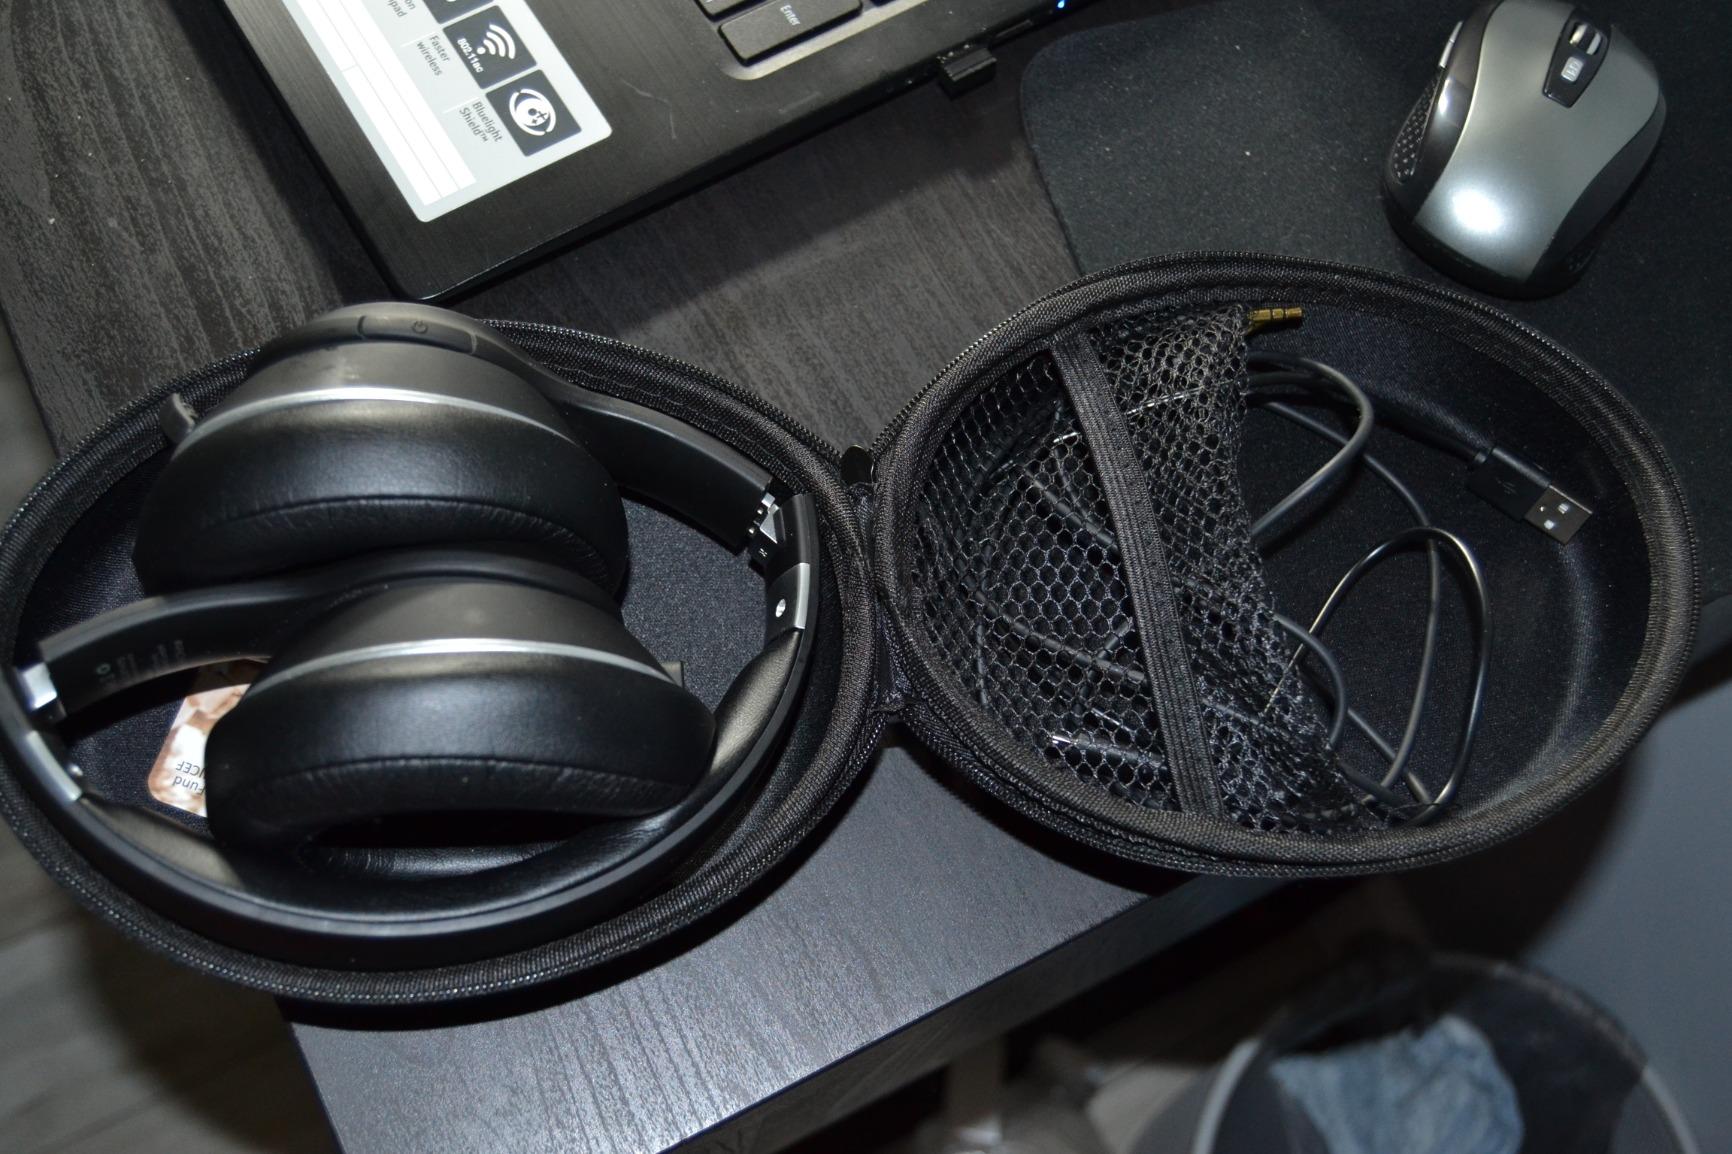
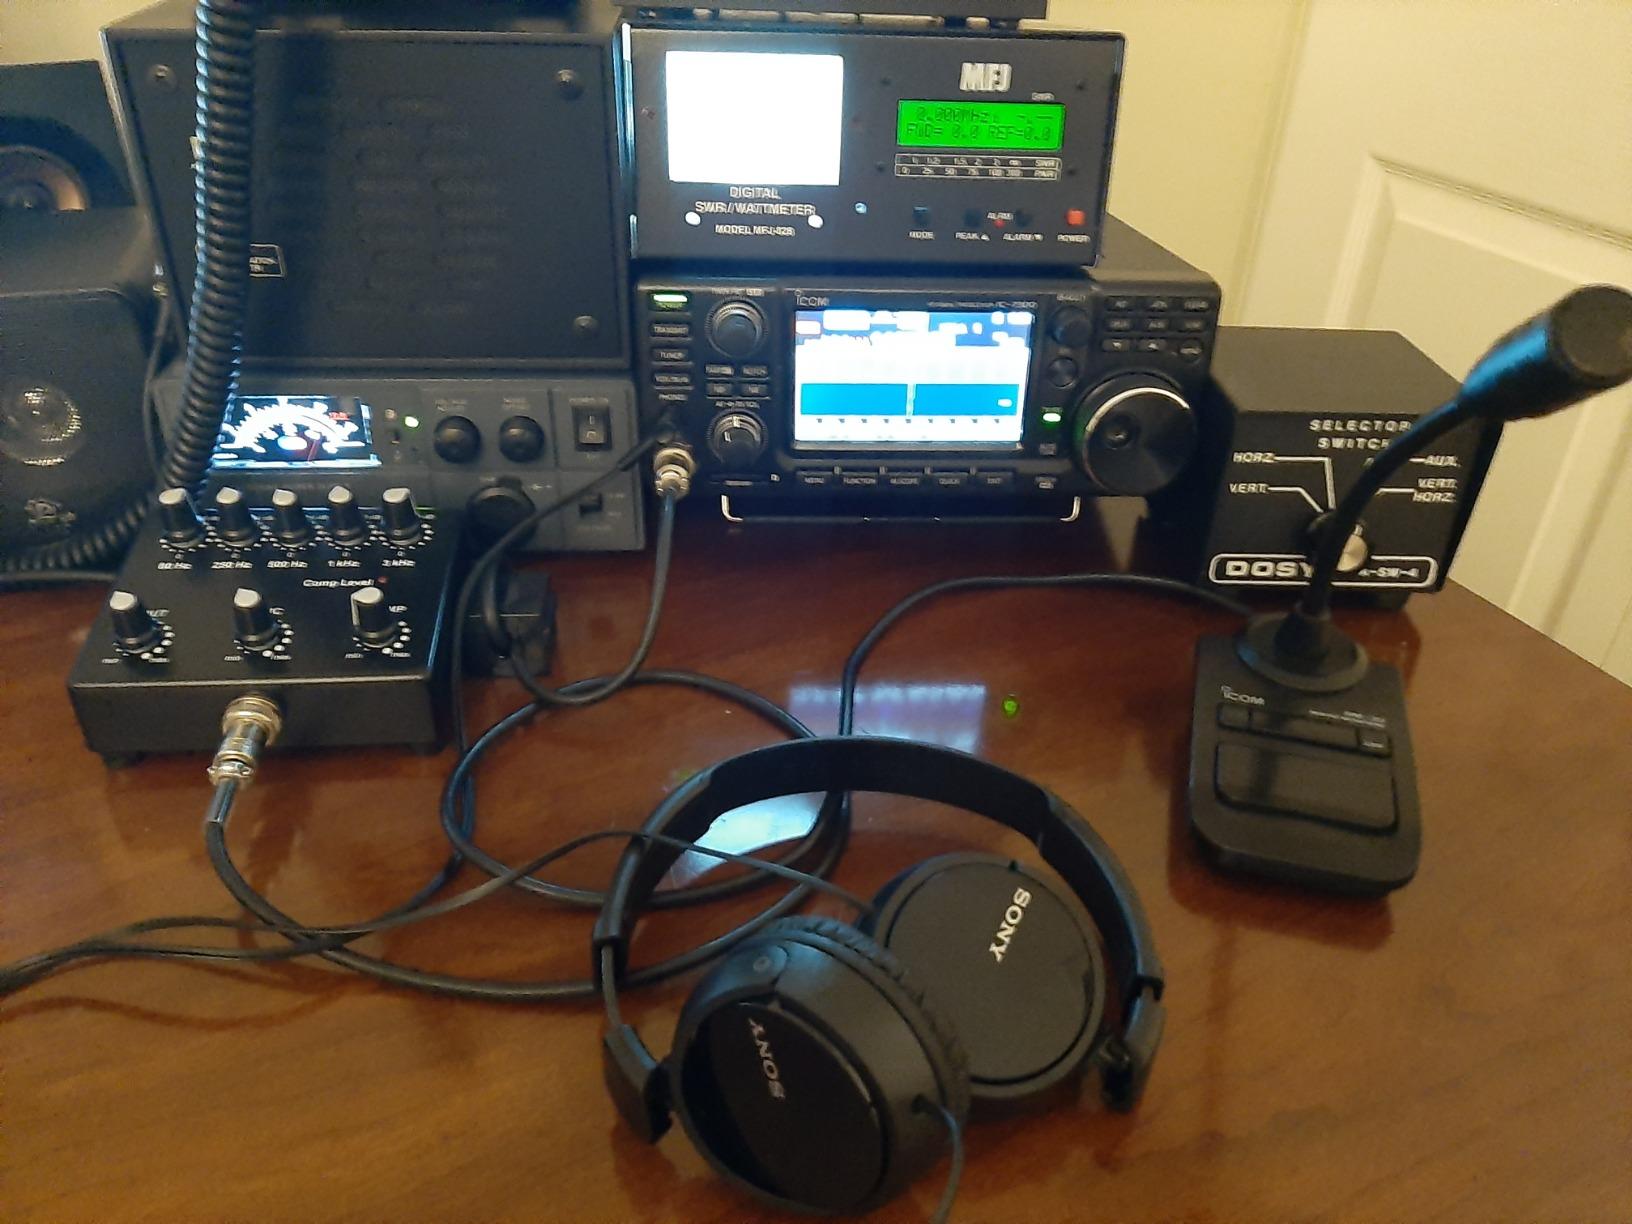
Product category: headphones
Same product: no